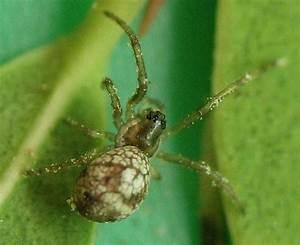
spider